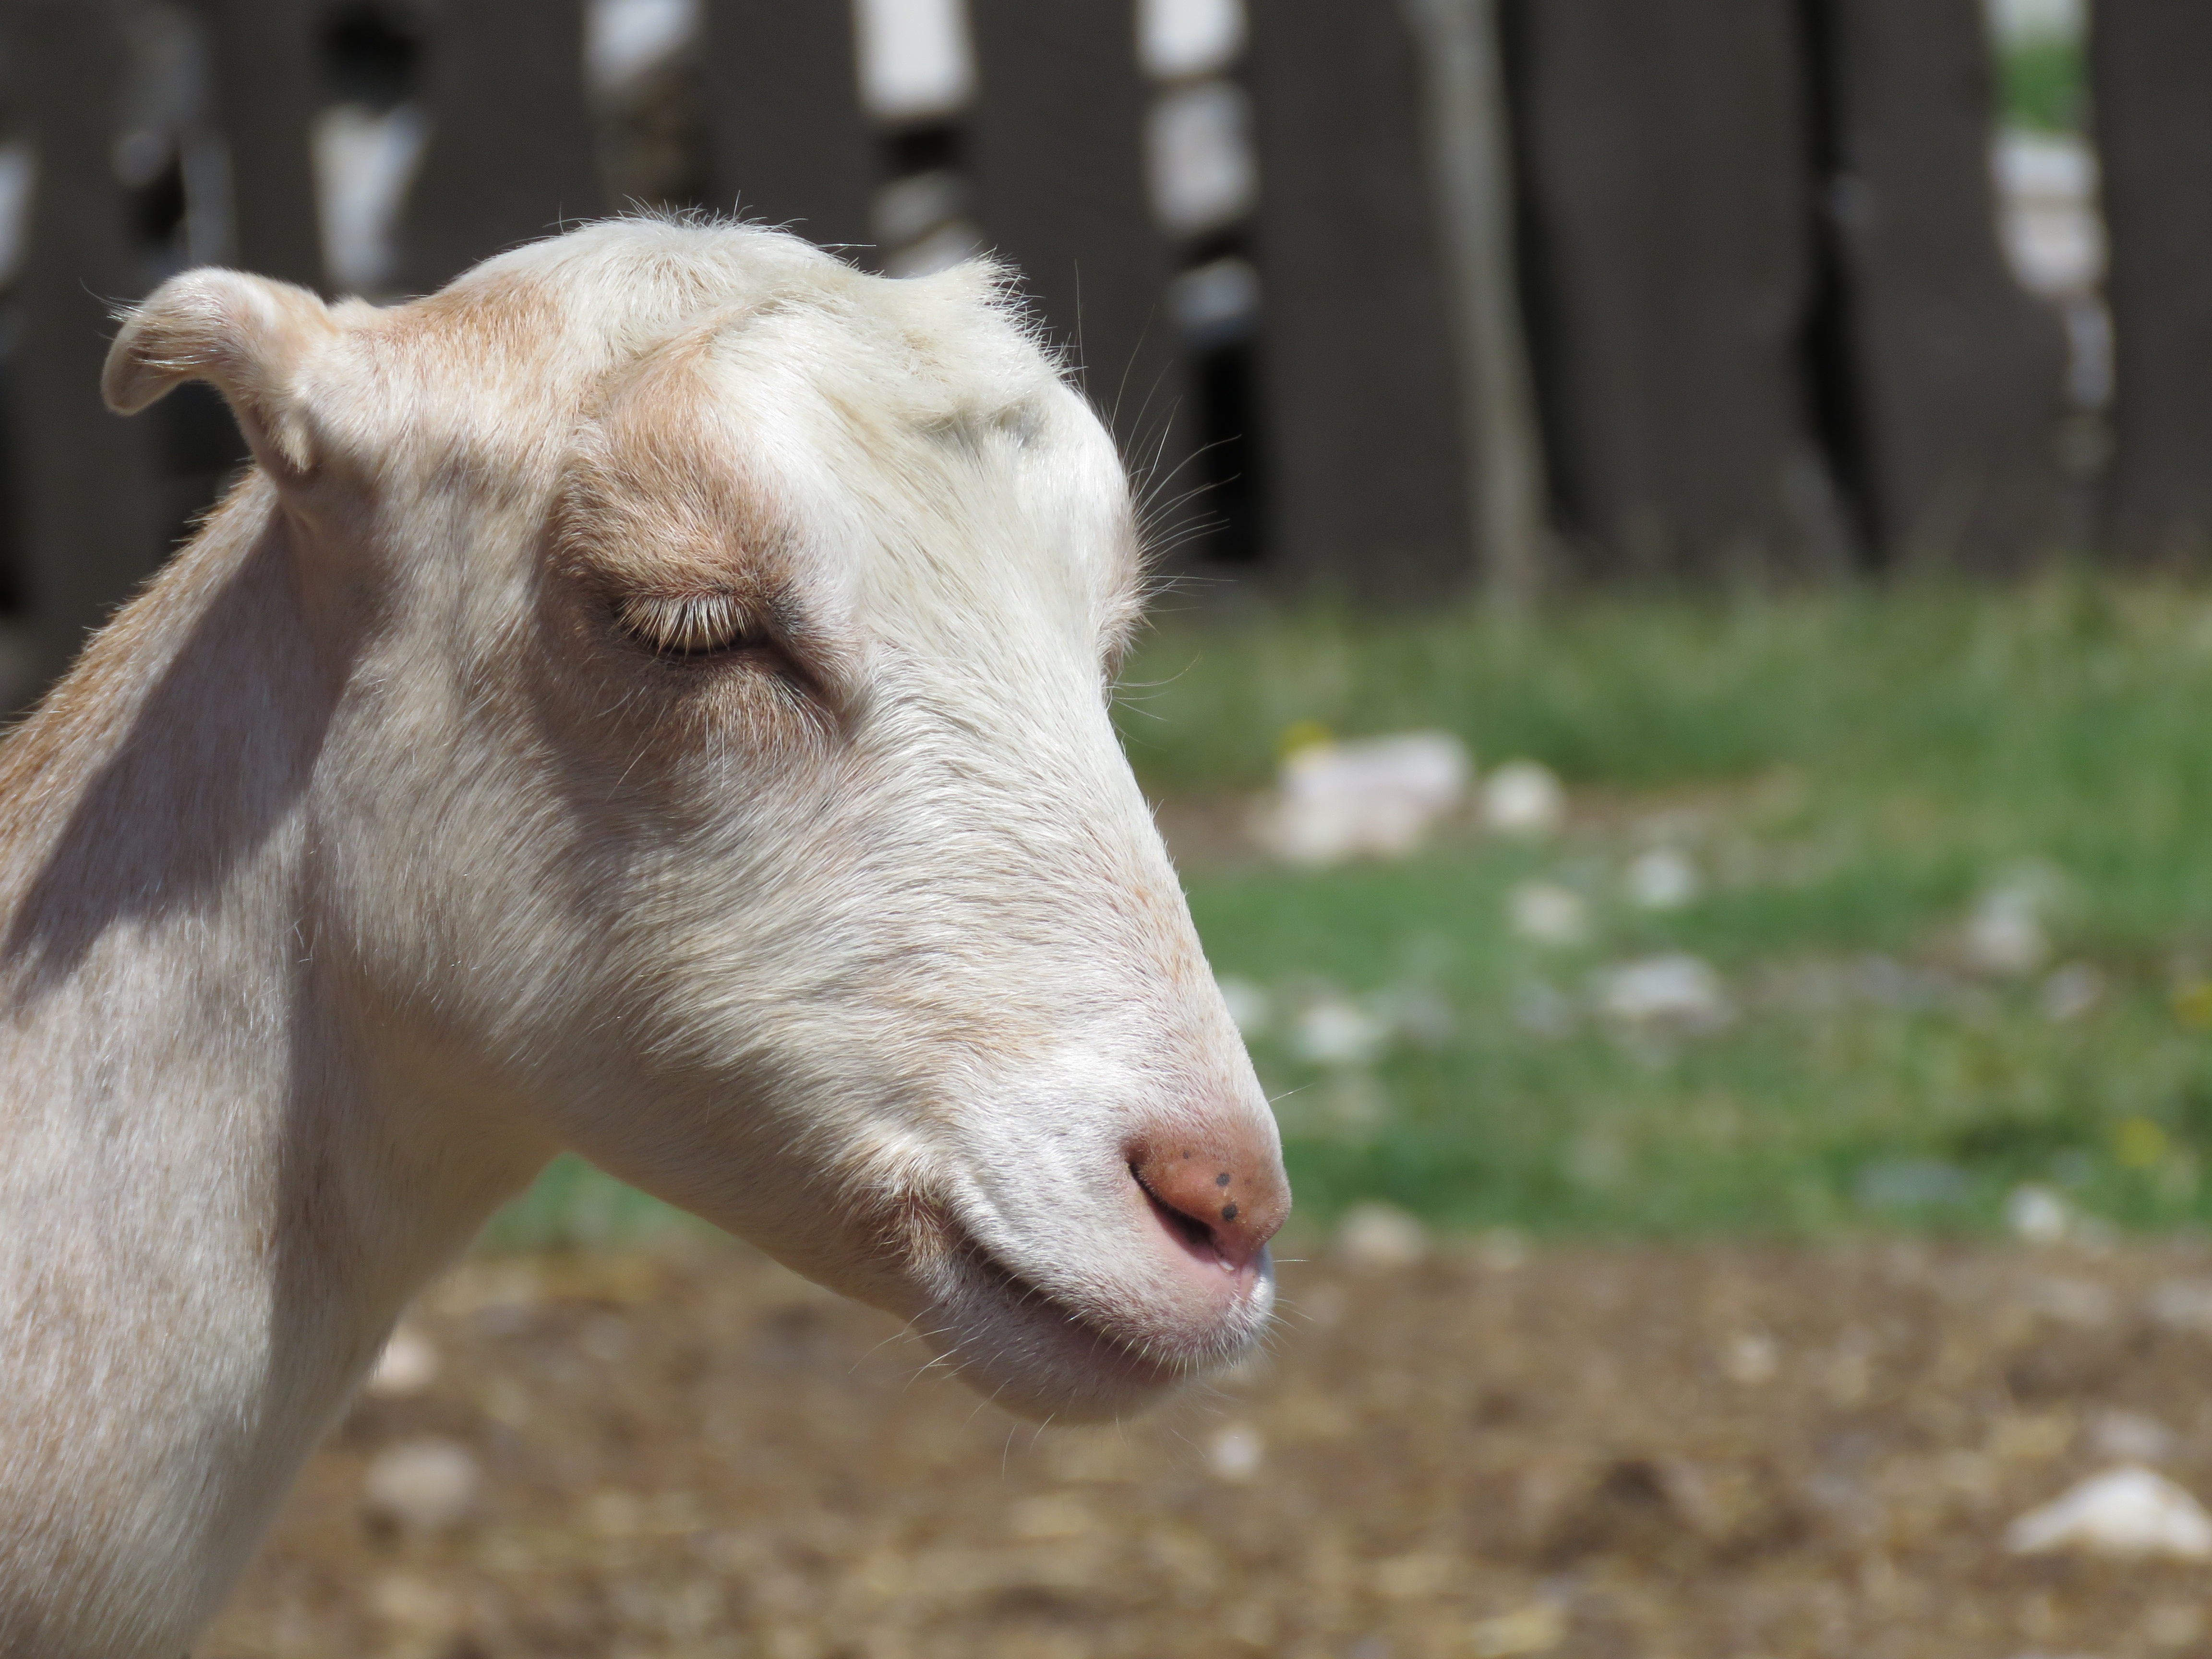
grass, field, farm, animal, cute, country, summer, goat, young, pasture, sheep, mammal, fauna, goats, head, vertebrate, sheeps, domestic, cow goat family, goat antelope